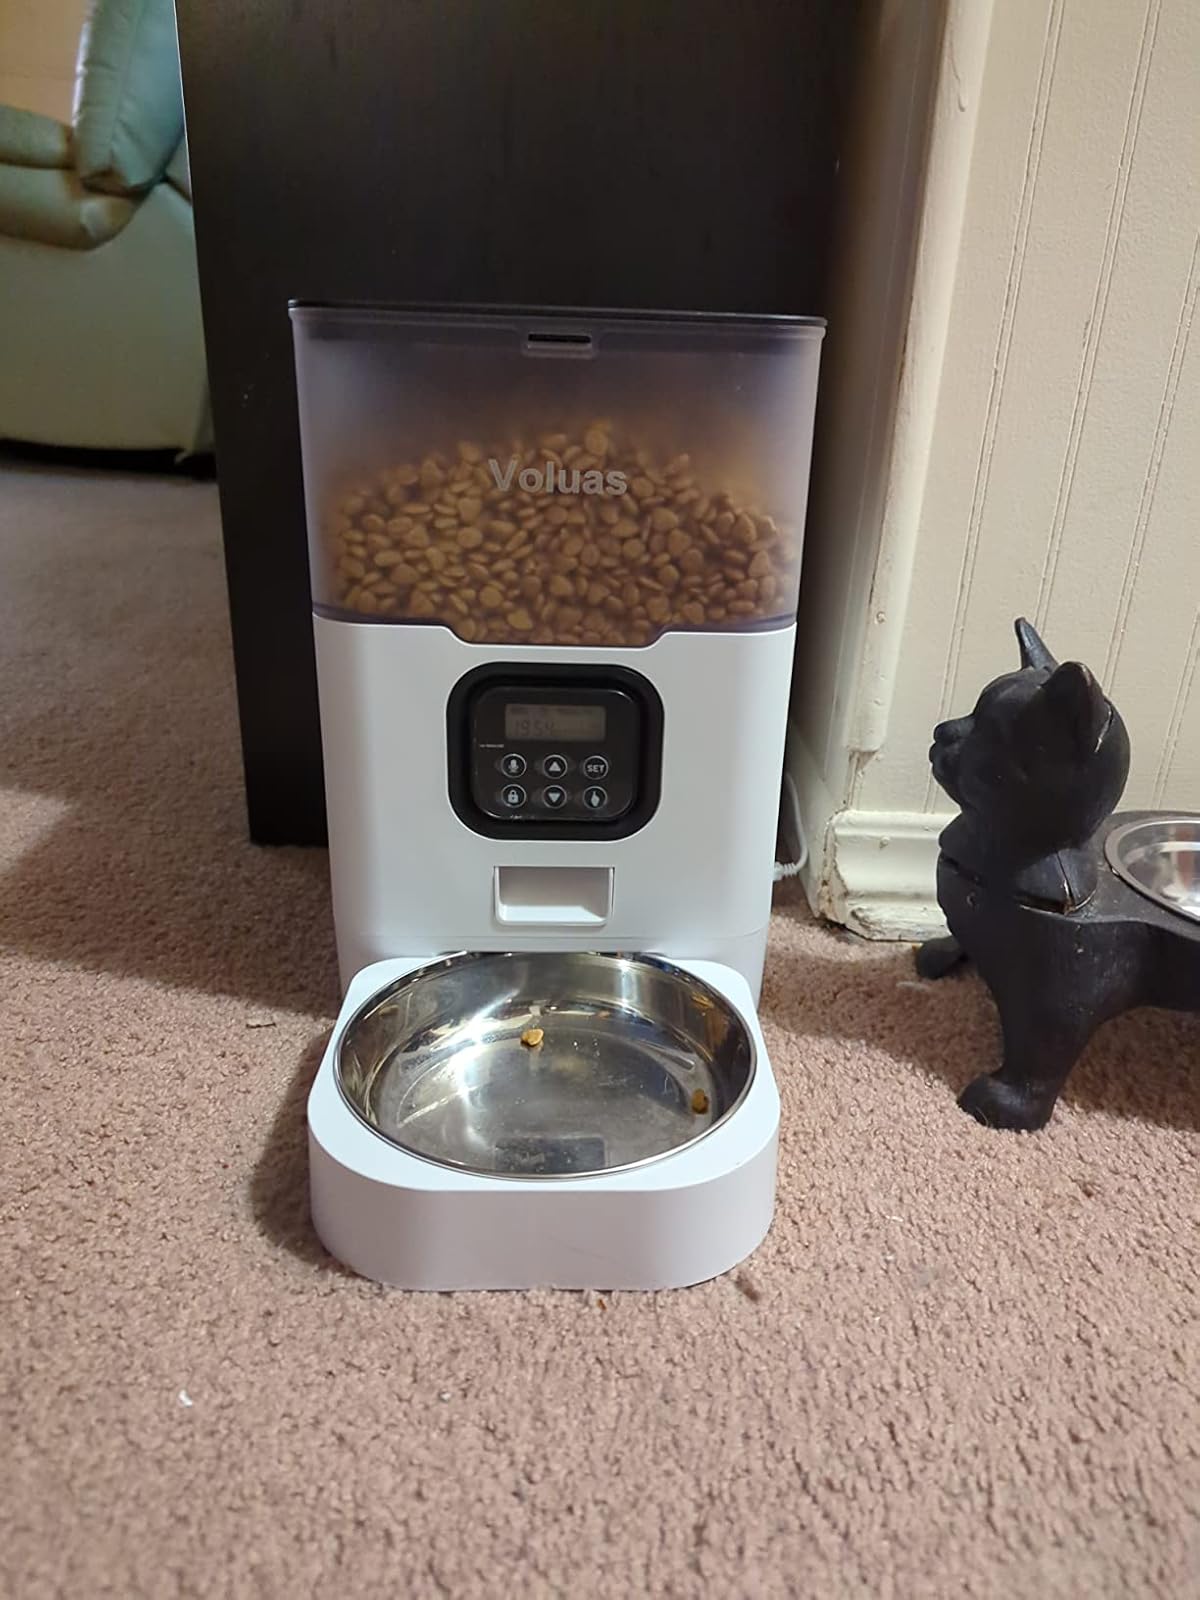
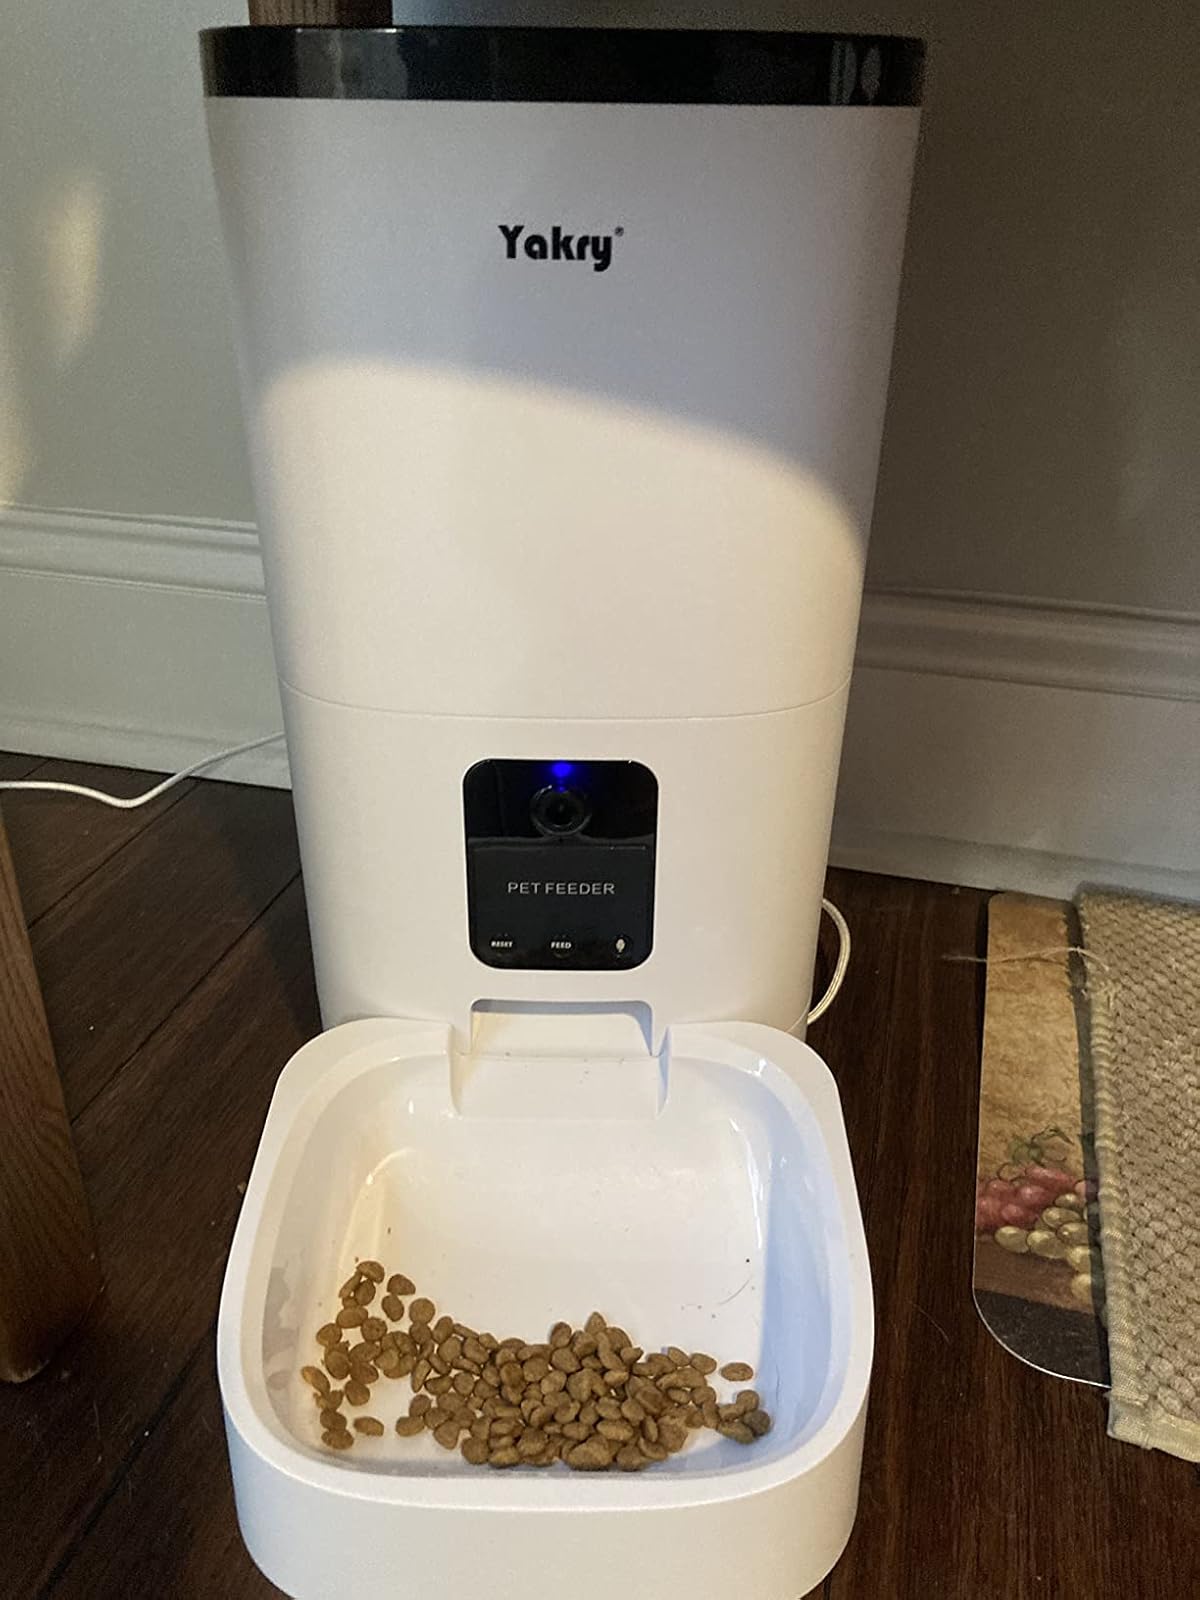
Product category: items_feeder
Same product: no